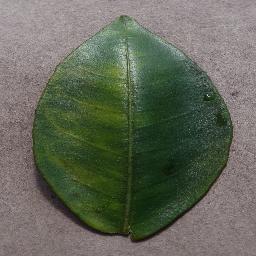
Label: Orange___Haunglongbing_(Citrus_greening)